Brühl family

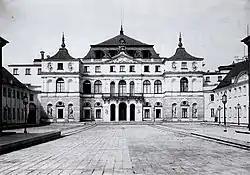
Brühl Palace, Warsaw

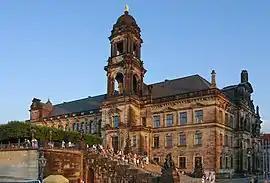
Brühl's Stairs and "Ständehaus"

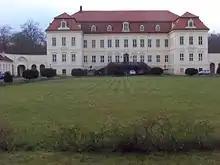
Brühl Estate in Nischwitz

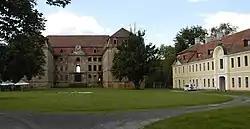
Brühl Estate in Brody

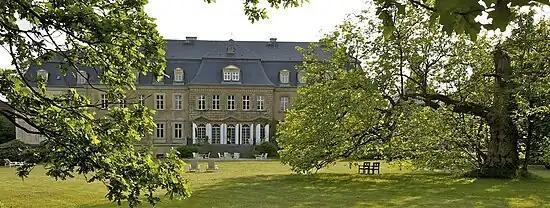
Brühl Estate, Castle Gaussig, view from the park

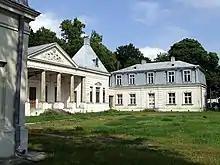
Brühl Estate, Warsaw

Not much is known about the family's early history. They are first mentioned in 1344, with "Heinrich aus dem Brühl". He is named as a "ministerialis" of the Counts of Hohnstein. The name Heinrich was later often given to sons of the family.